Katerina Jacob

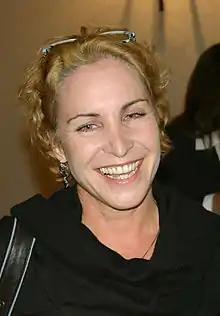
Jacob in 2007

Katerina Jacob (born 1 March 1958 in Munich) is a German actress. In addition to German citizenship she also holds Canadian citizenship.